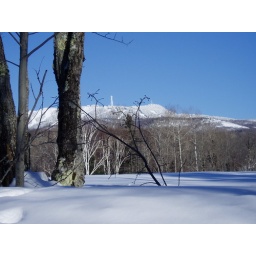
On the cross country trail. Ski hill in the distance